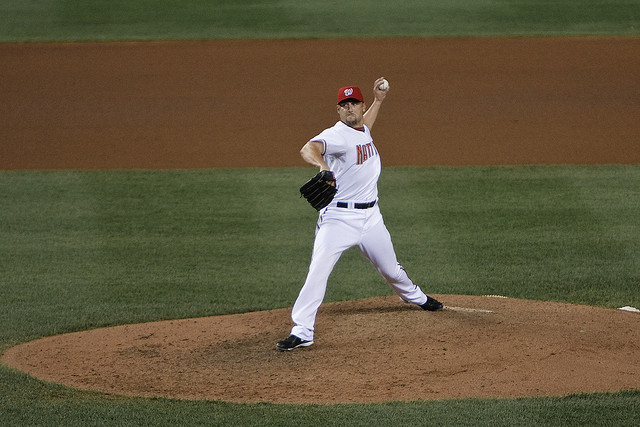
cầu thủ ném bóng đang thực hiện động tác ném bóng